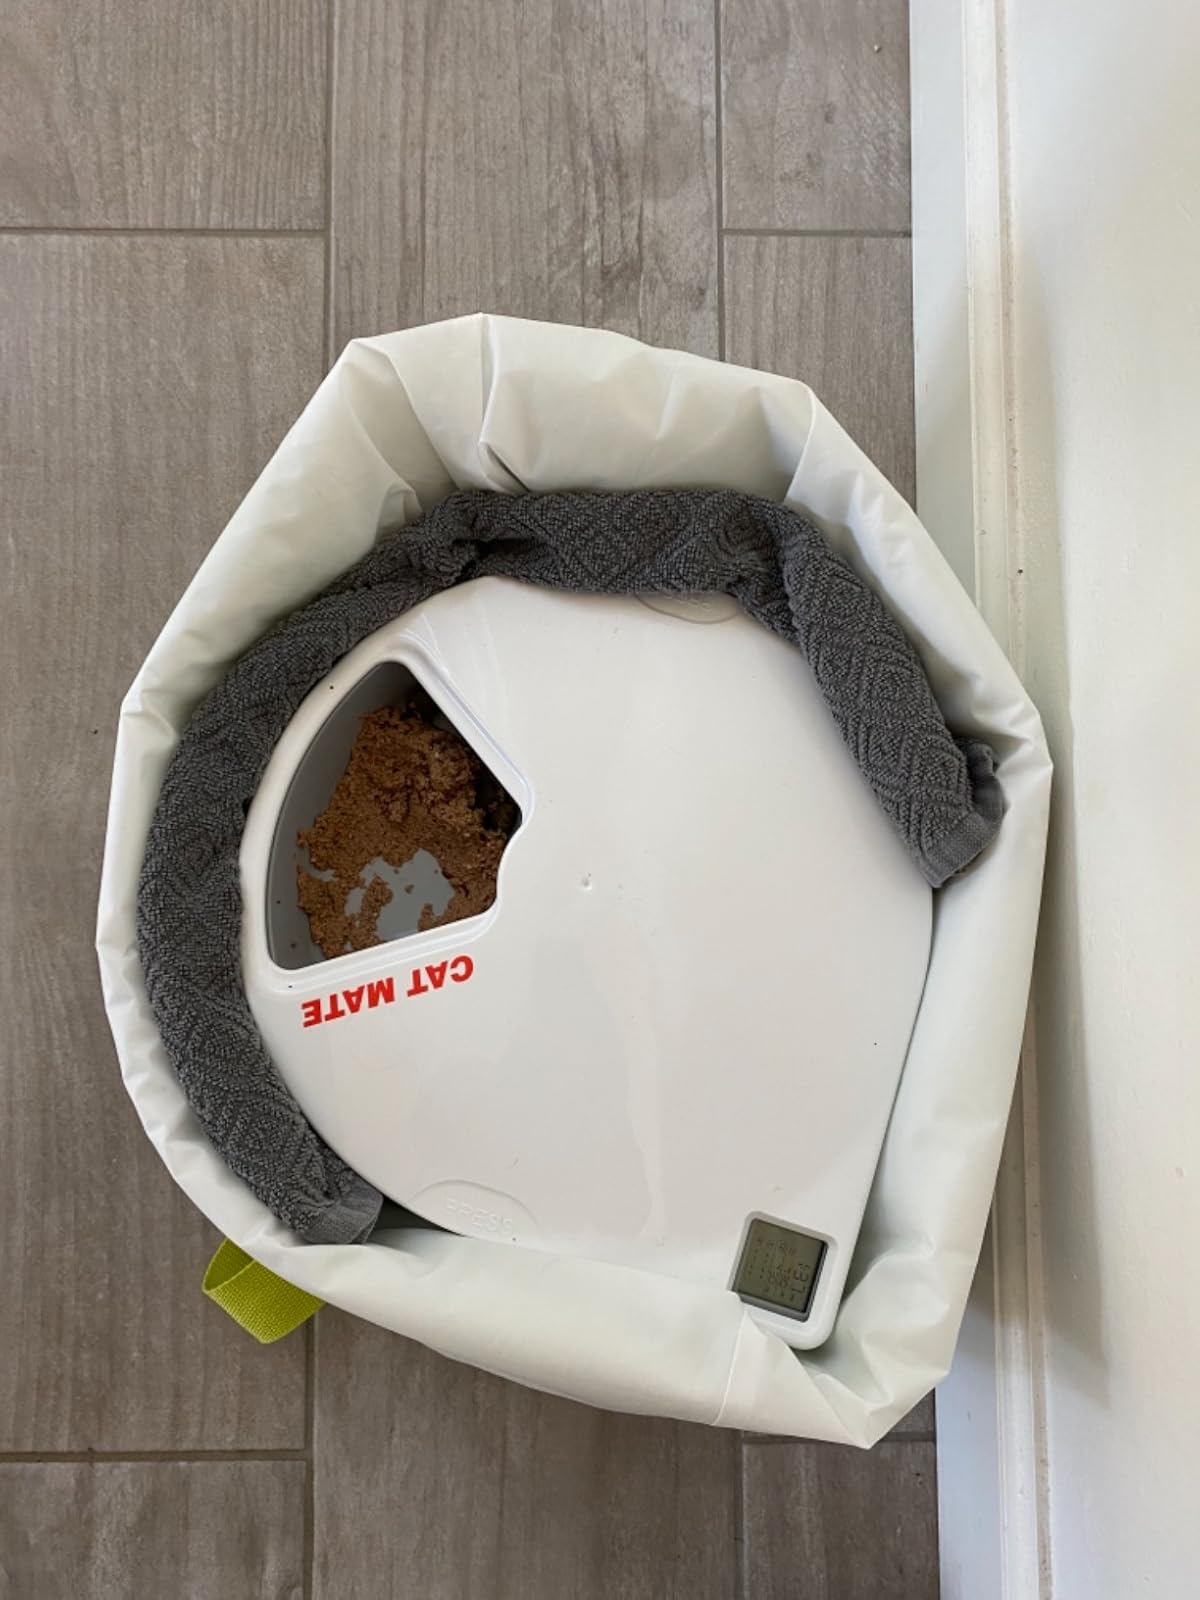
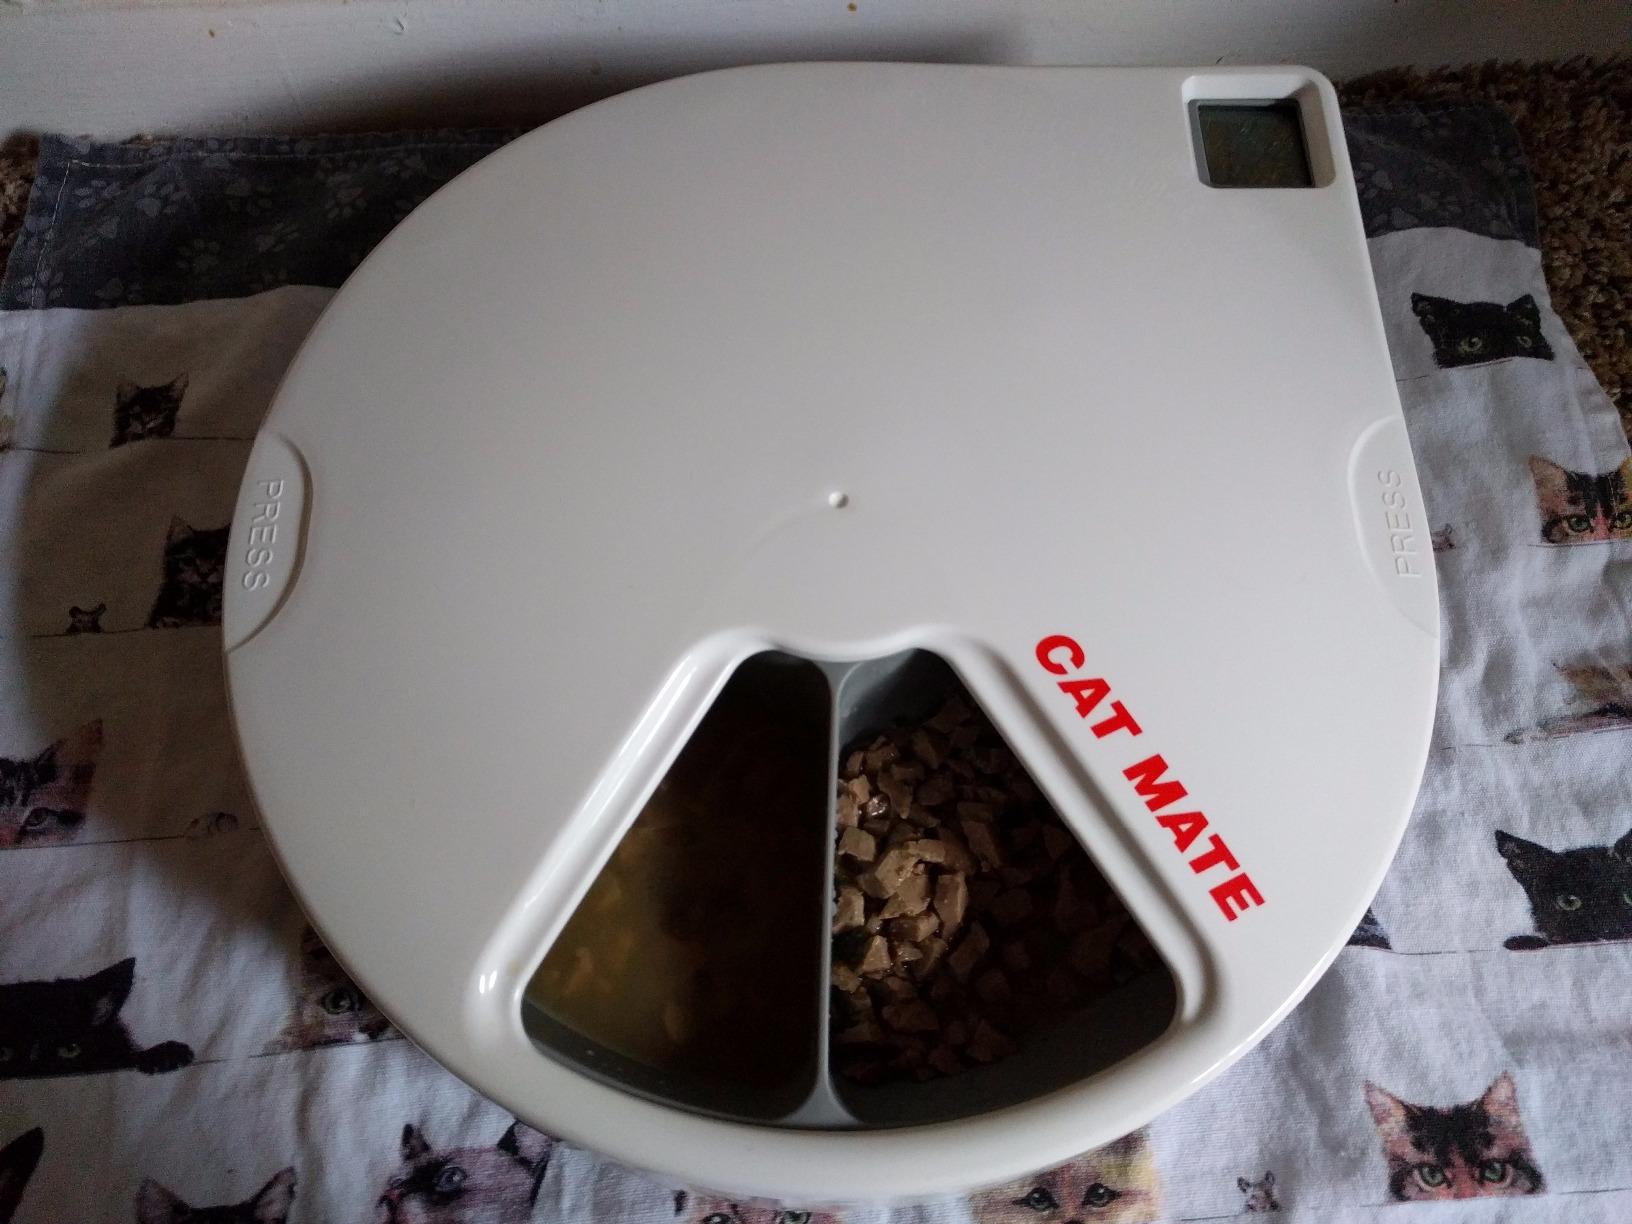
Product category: items_feeder
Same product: yes